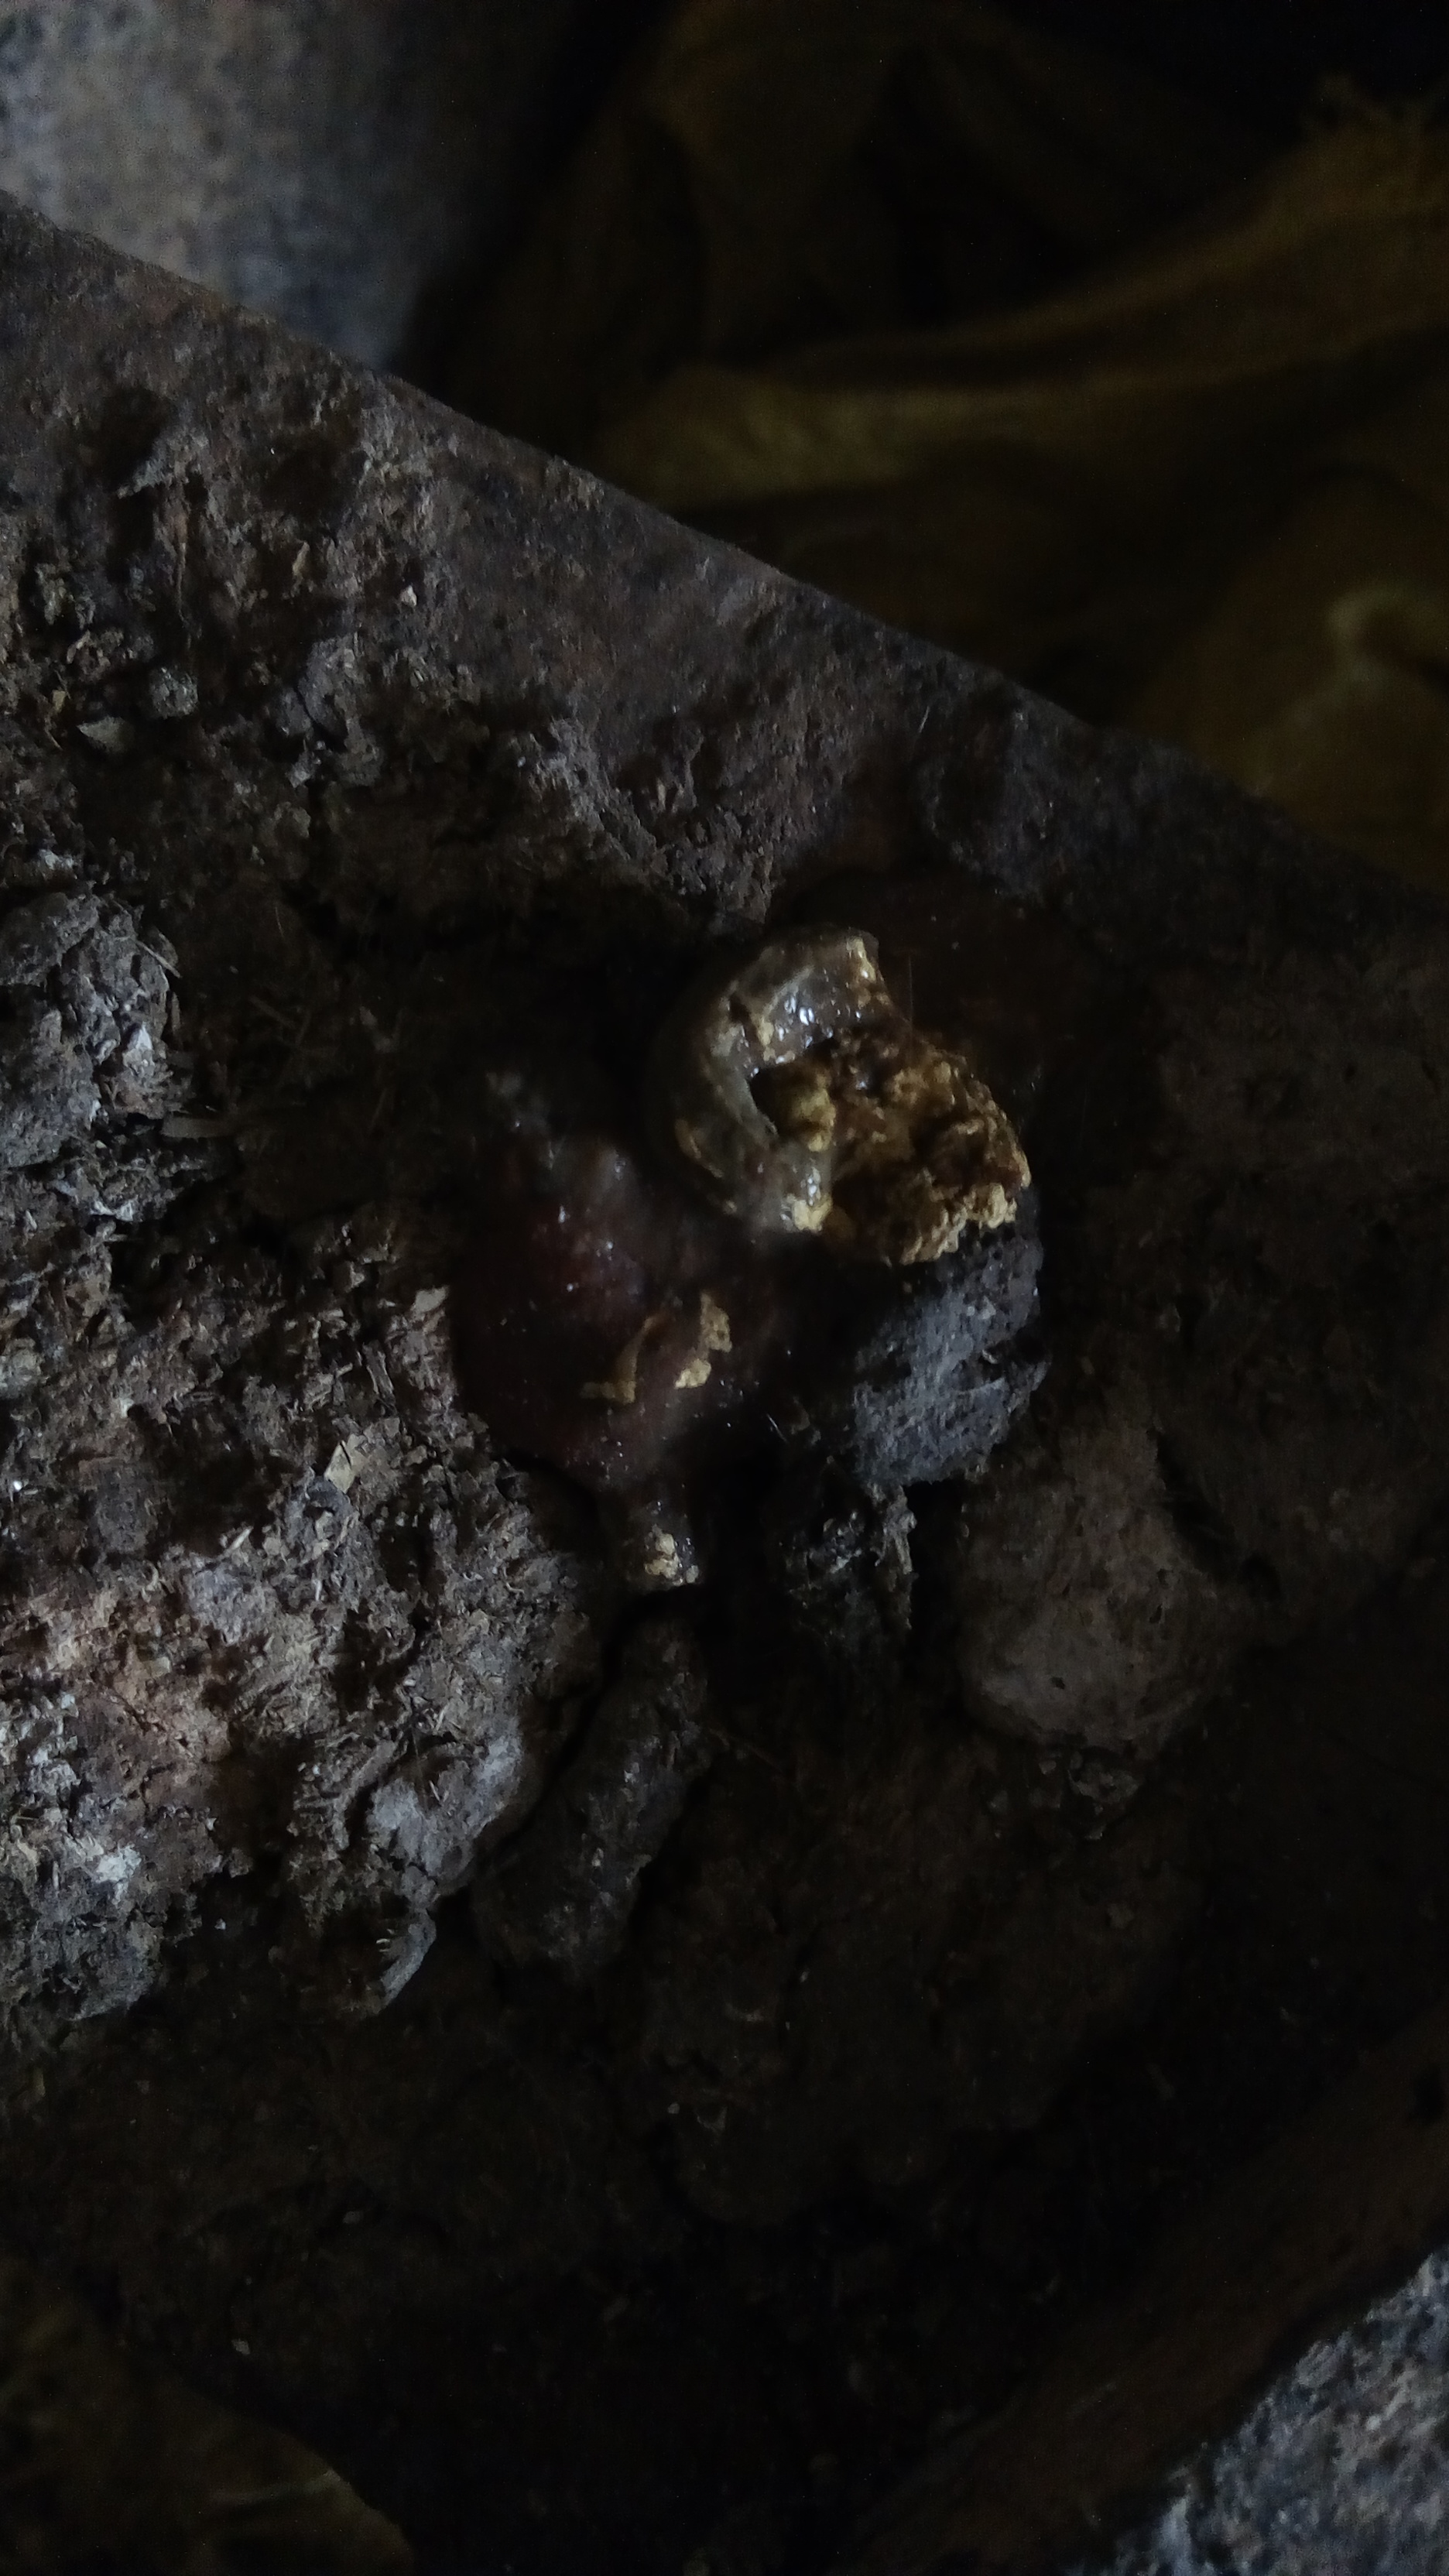
PCR-confirmed diagnosis: Coccidiosis